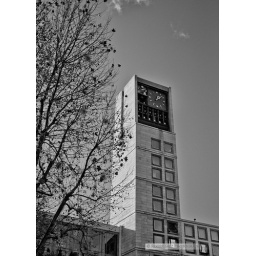
clock tower by day